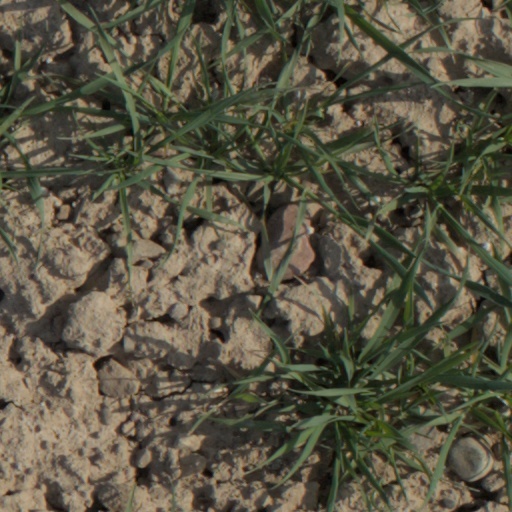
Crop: wheat